445th Test Squadron

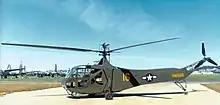
Sikorsky R-4B at National Museum of the United States Air Force

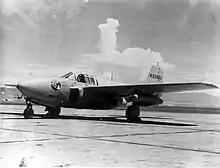
Bell P-59B Airacomet "Reluctant Robot"

The squadron's first predecessor was activated at Orlando Army Air Base, Florida as the 445th Fighter Squadron in early 1943 as part of the Army Air Force School of Applied Tactics (AAFSAT). AAFSAT's function was to train cadres from newly formed units in combat operations under simulated field conditions as the cores around which new combat groups would be formed.